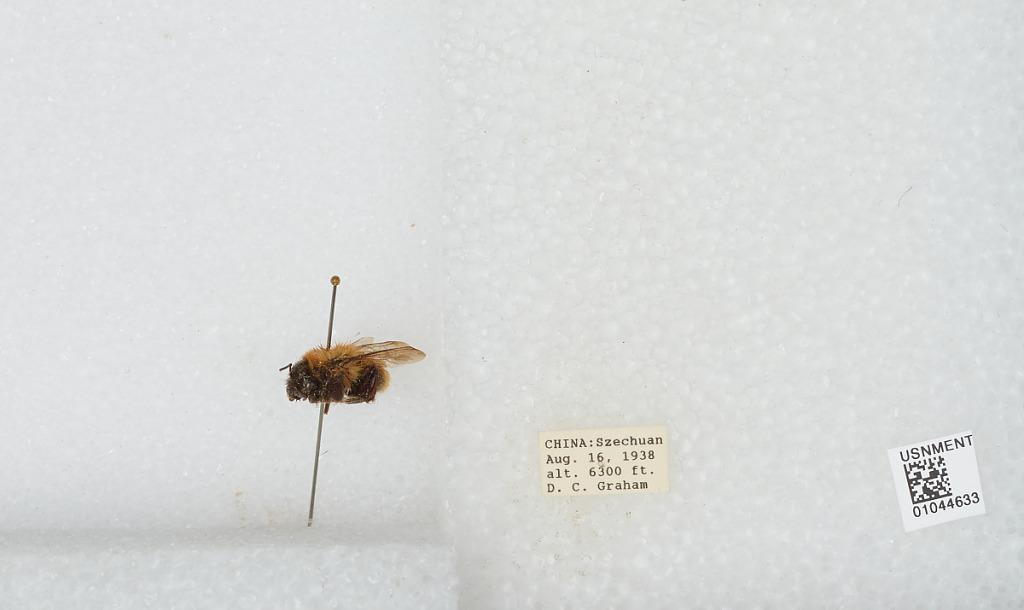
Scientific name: Bombus sp.
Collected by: D. Graham
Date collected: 1938-8-16
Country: China
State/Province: Sichuan